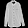
Label: Shirt